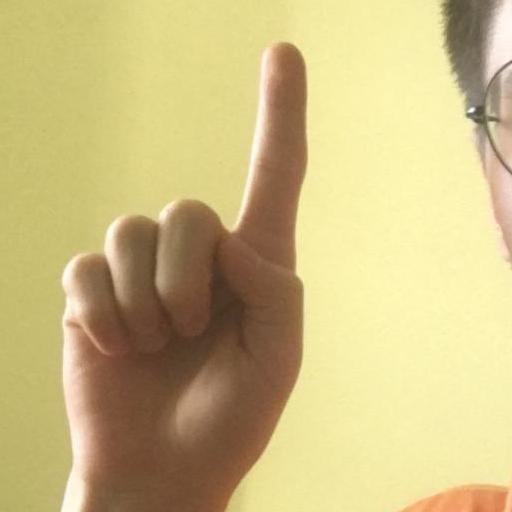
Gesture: one